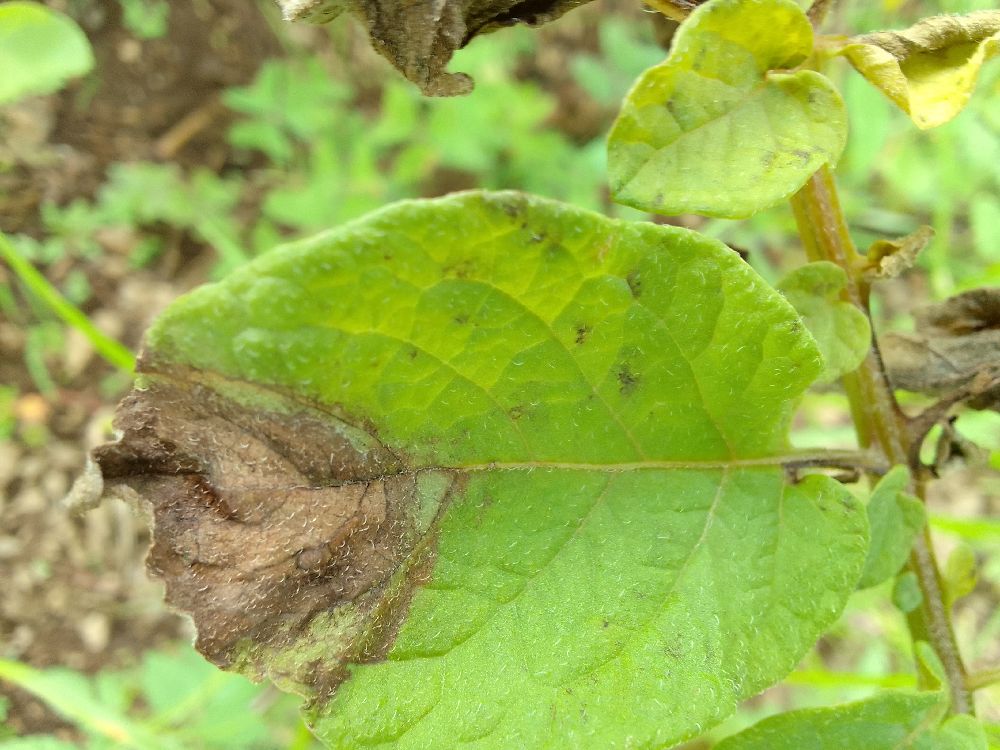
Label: Late blight